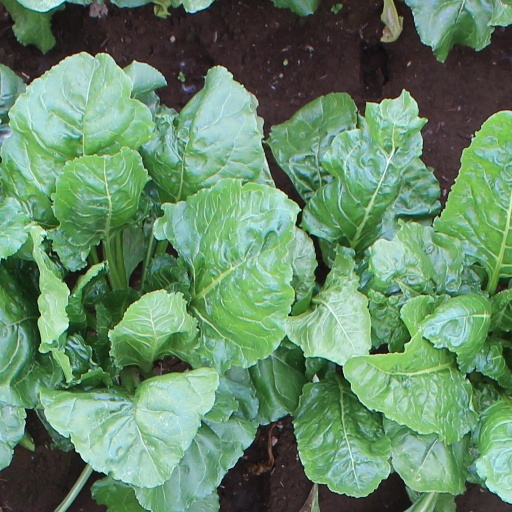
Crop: sugar beet